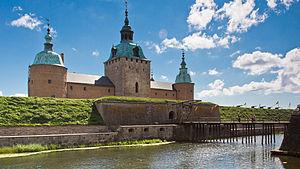
Cette liste non exhaustive répertorie les principaux châteaux en Suède.